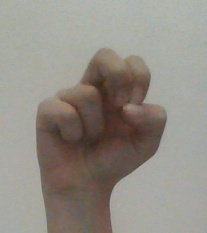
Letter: gaaf